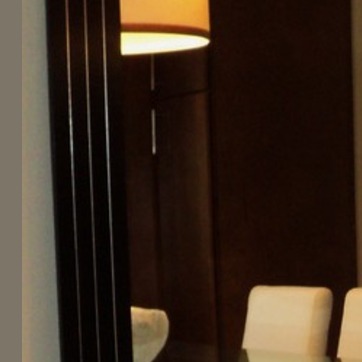
Material: mirror